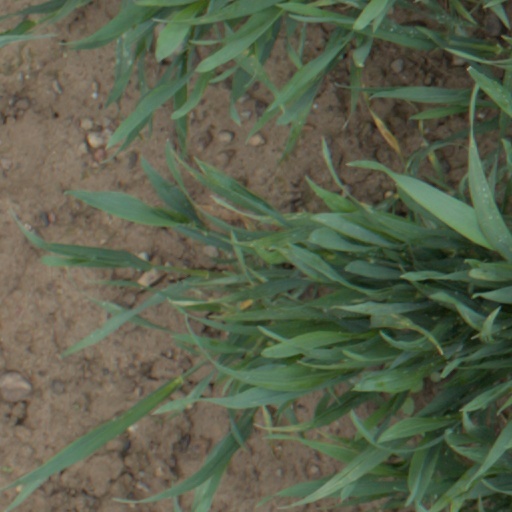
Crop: wheat